Koenigsegg CC

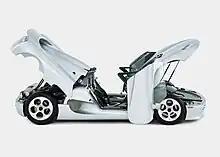
2000 Koenigsegg CC prototype

Work on the car started in 1994. Koenigsegg wanted to build a sports car that could exceed the standards set by the McLaren F1 at the time, and achieve speeds over the 386 km/h (240 mph) set by the F1 in 1997. The design of the CC was inspired by the McLaren F1 along with the Ferrari F40. The car, initially painted silver, was then painted black when the new dihedral helix synchro actuation doors were fitted, and finally was painted its current colour. Other two prototypes included the white European spec prototype which was produced in 2000 and the other was a pre-production version of the CC8S, and was the first ever CC8S Koenigsegg produced.